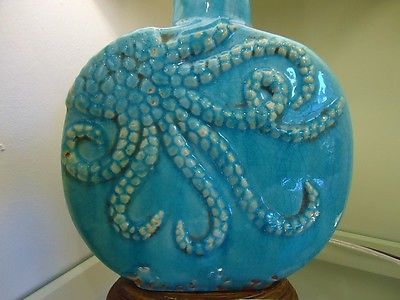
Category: lamp